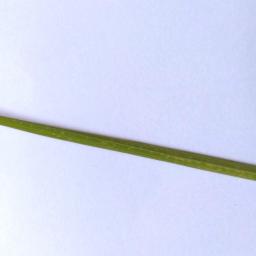
Label: Rice___Healthy